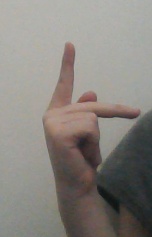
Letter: dha